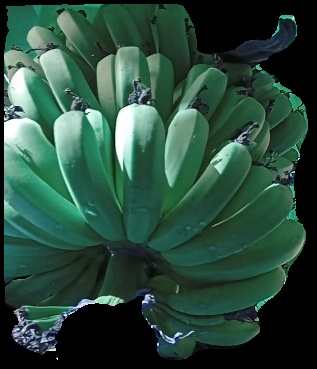
Variety: pachbale
Grade: grade1